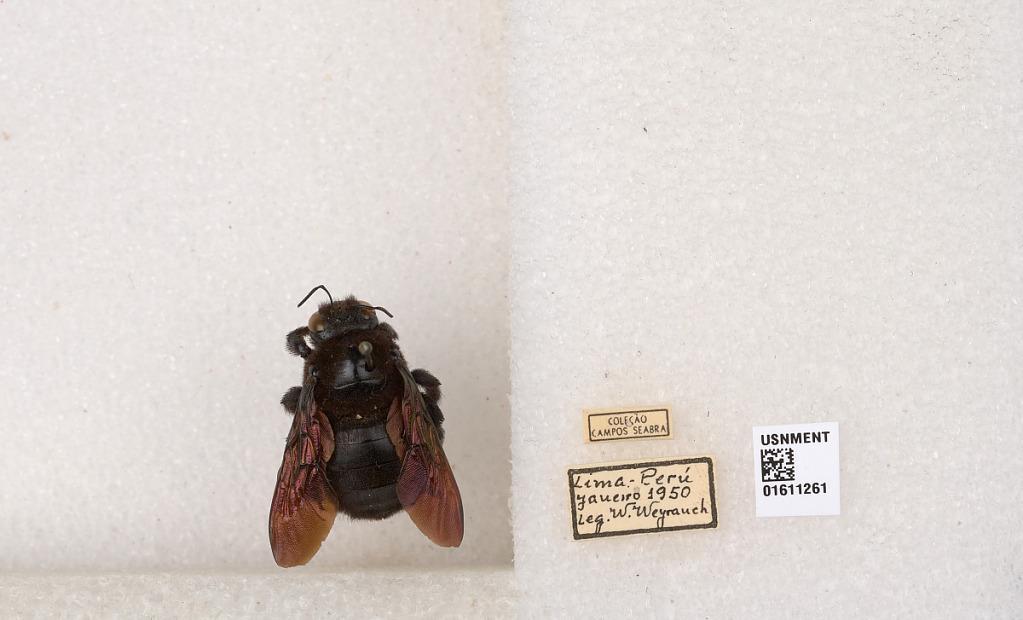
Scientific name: Xylocopa
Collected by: L. Pena
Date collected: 1950-1-1
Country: Peru
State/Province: Lima
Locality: Lima